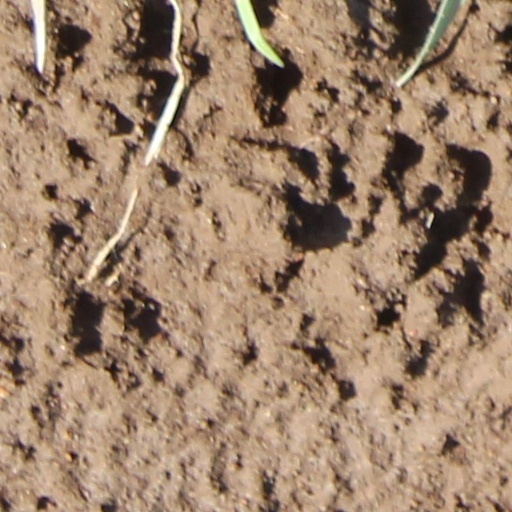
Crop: wheat